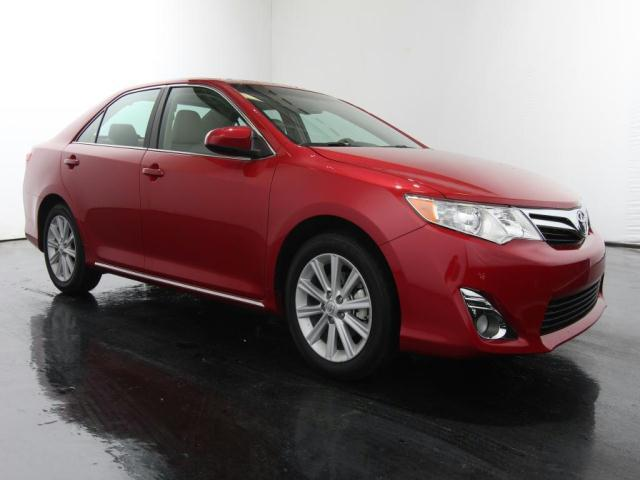
Car model: 2012 Toyota Camry Sedan